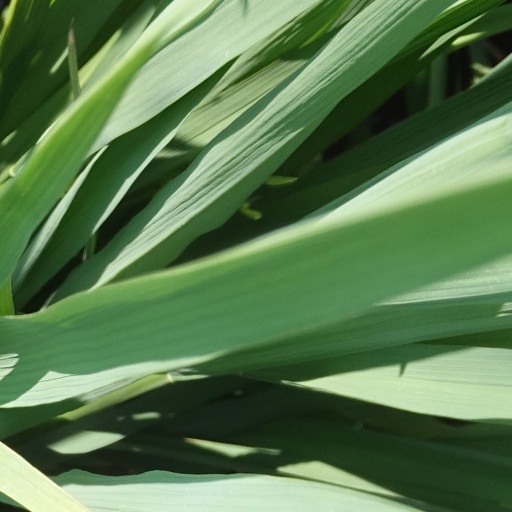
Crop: rice